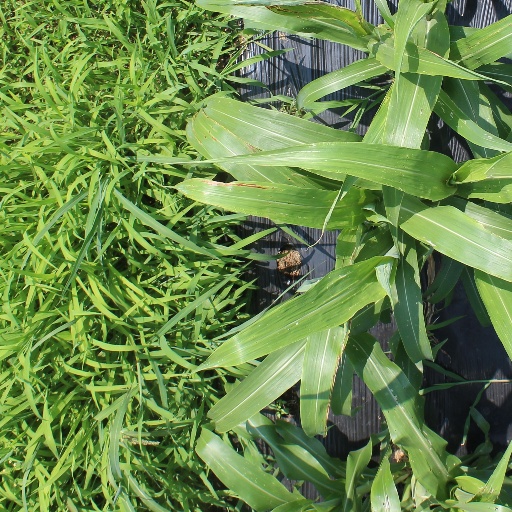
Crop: sorghum